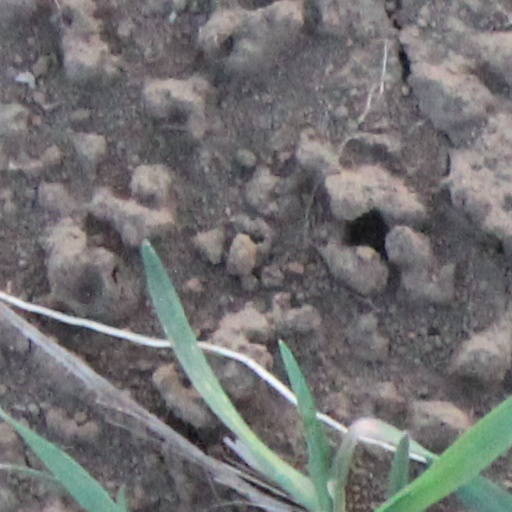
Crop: wheat